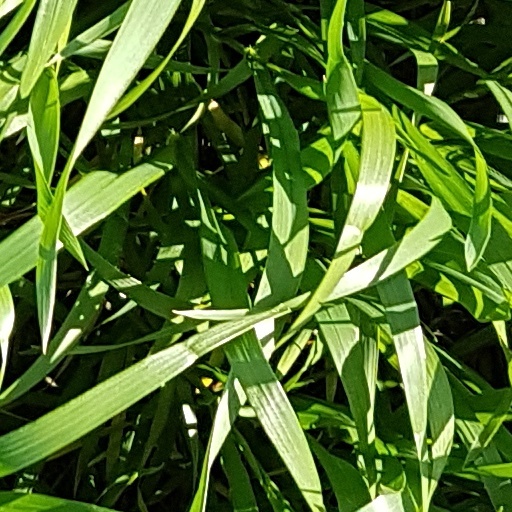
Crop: wheat